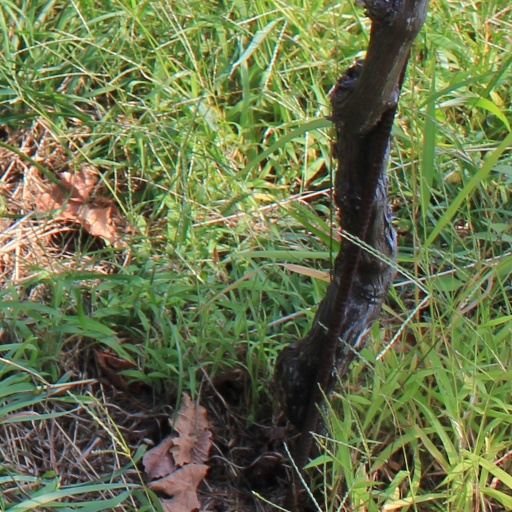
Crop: grape